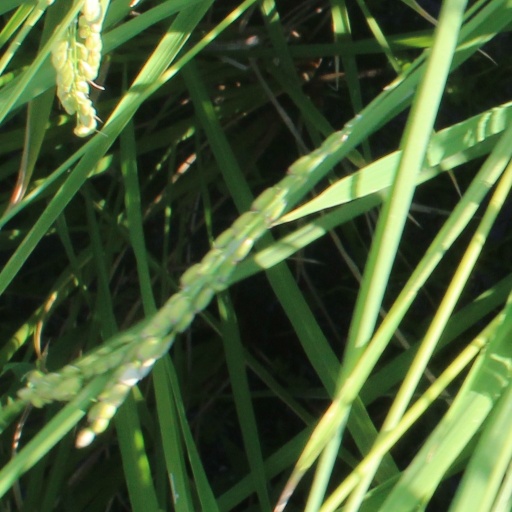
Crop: rice